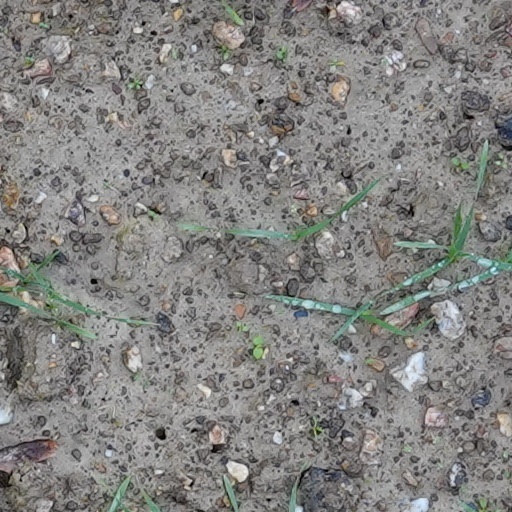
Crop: wheat